Mandarin News Australia

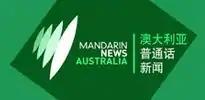
Logo

Mandarin News Australia was a news and current affairs service on the Special Broadcasting Service (SBS) for the Australian Chinese community and the broader Australian audience.